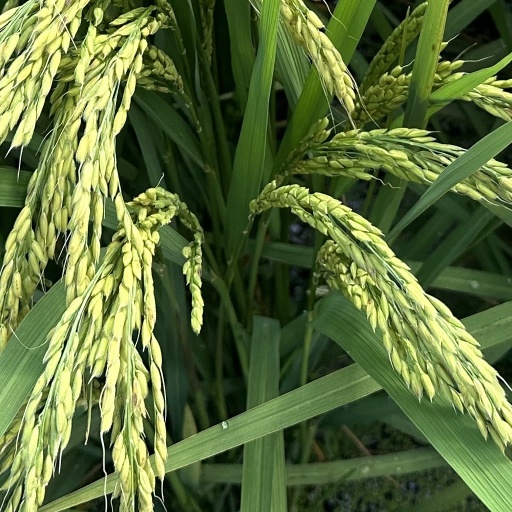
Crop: rice